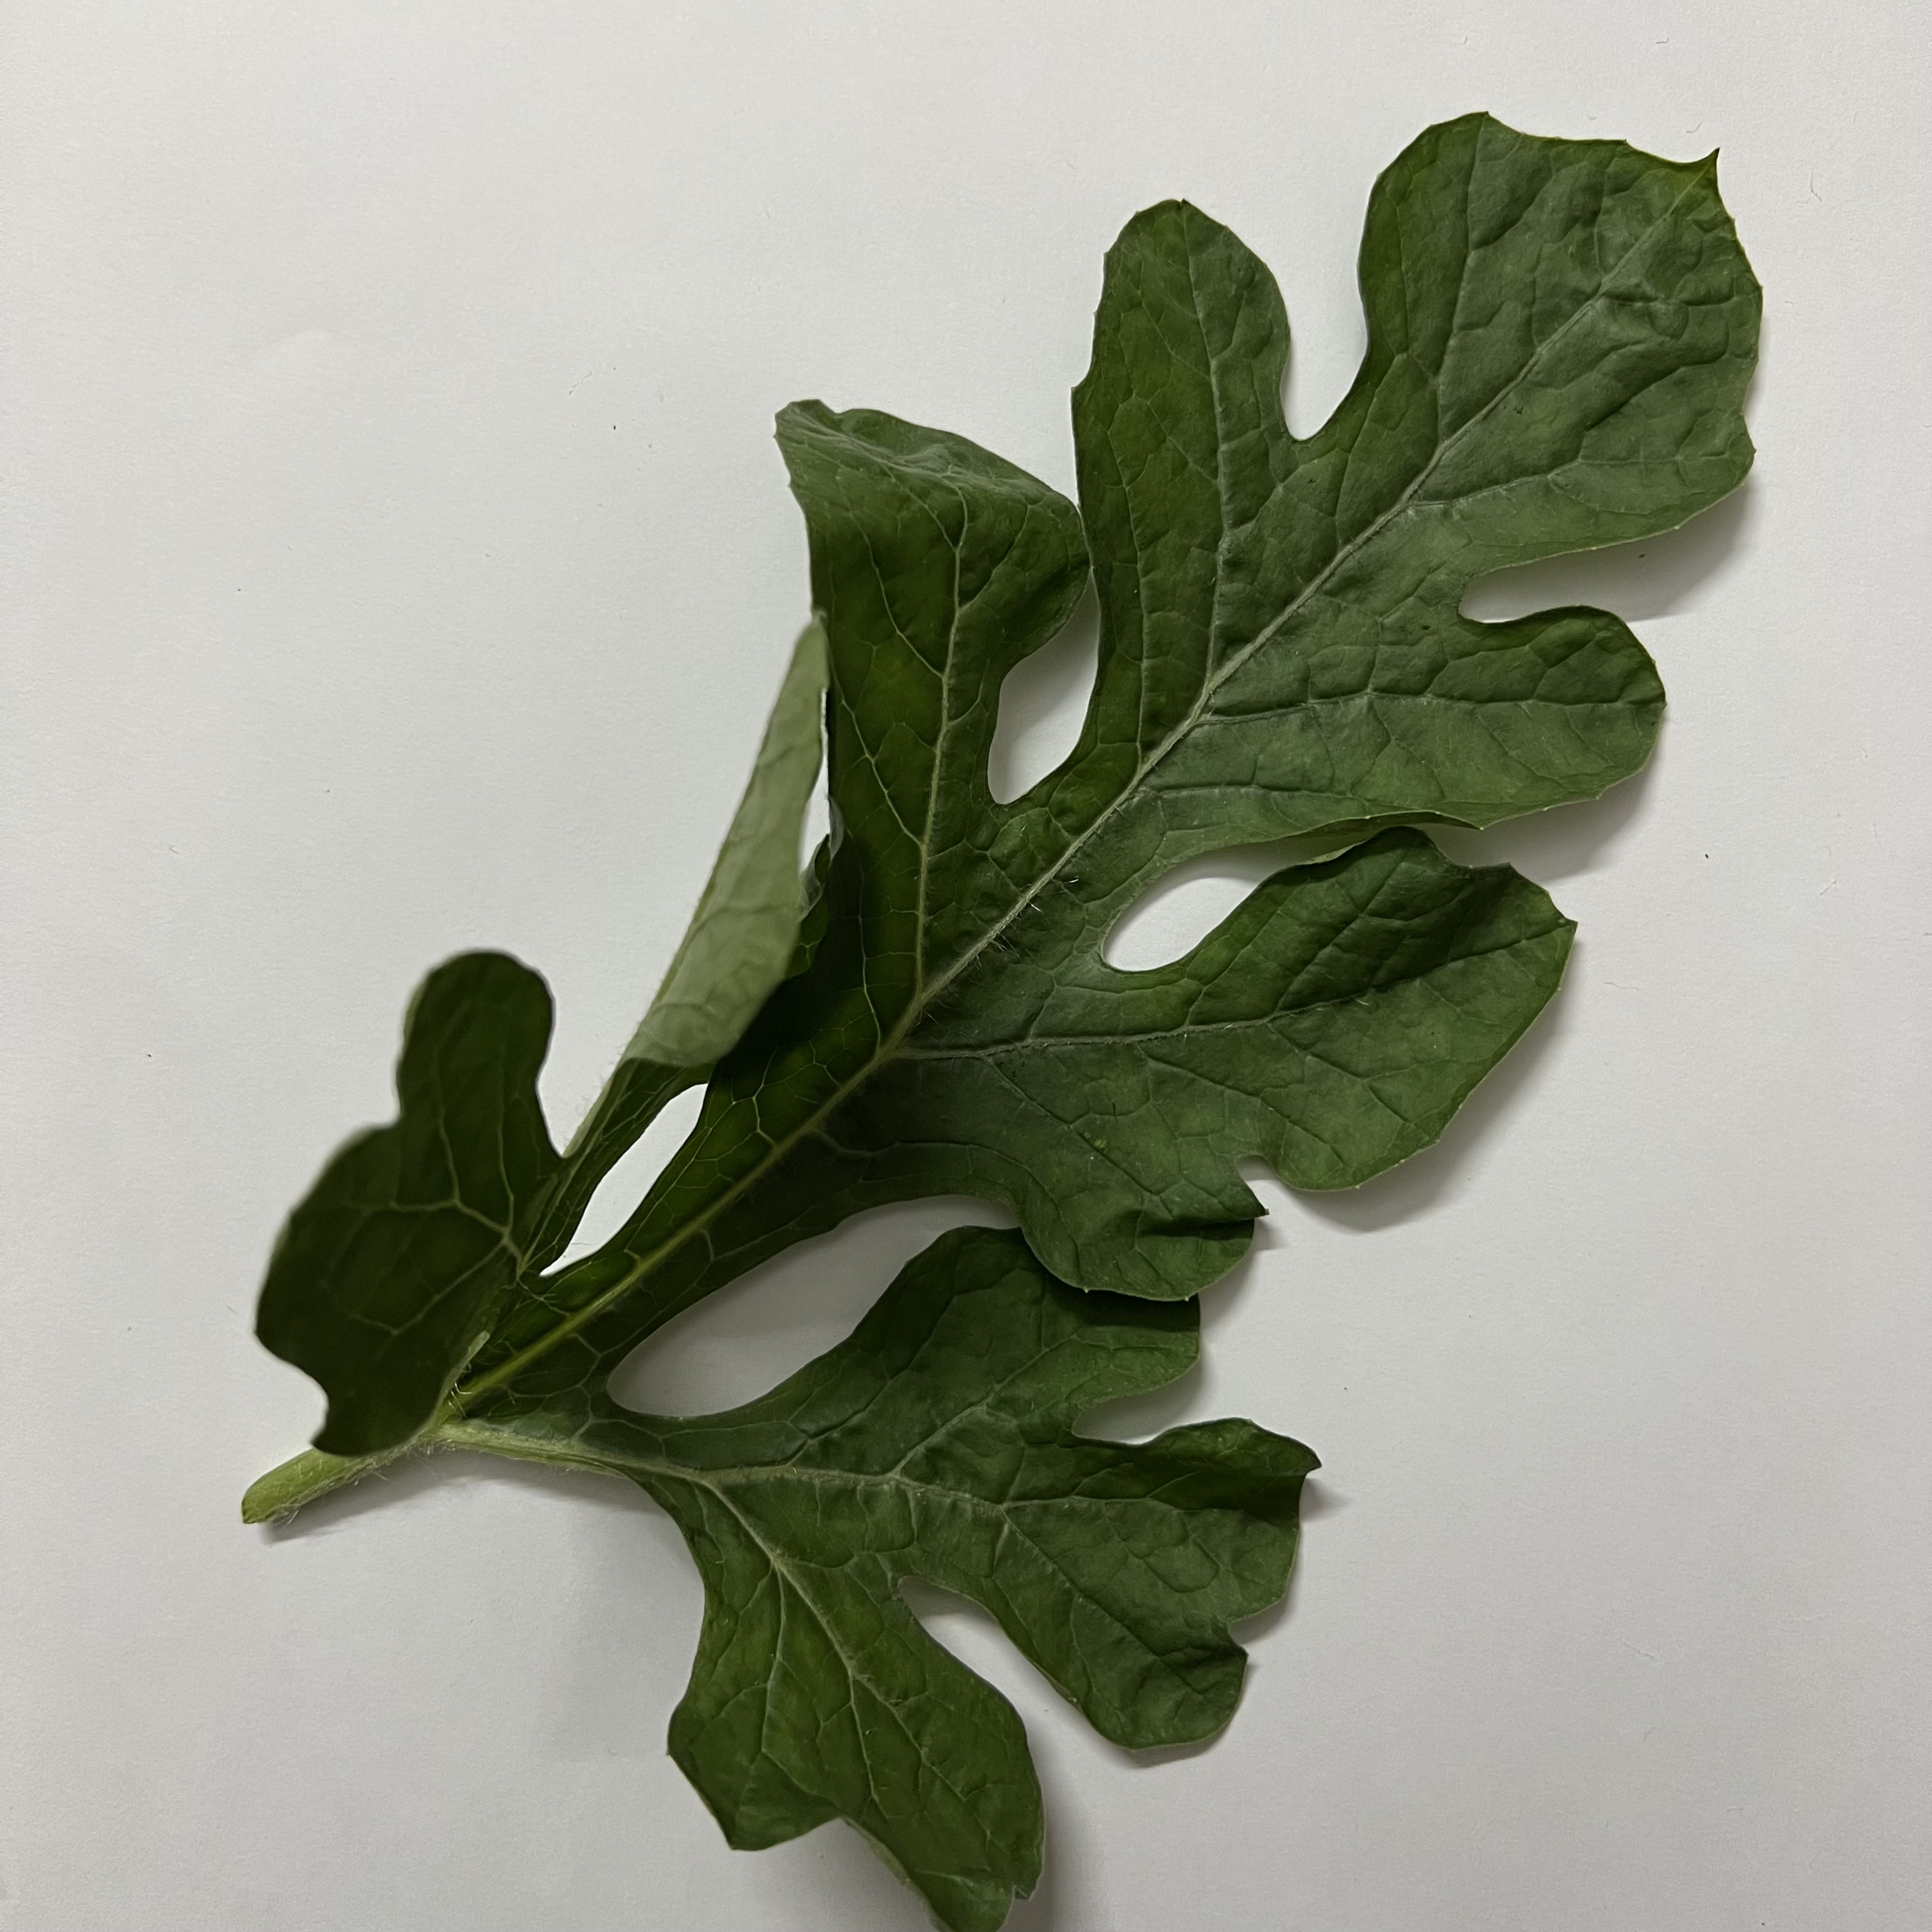
Label: Healthy